MAS-49 rifle

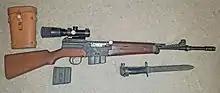
MAS Mle. 1949–56 with APX Scope, Scope Case, and Bayonet

The MAS-49 arrived after a series of small, distinct design improvements. Today, this might be termed spiral development, where small elements are changed with successive models, rather than large significant changes. The MAS-49 semi-automatic rifle evolved from the prototype MAS-38/39 and from the MAS-40, and lastly from the post-war MAS-44 and its minor variants 44A, 44B and 44C. Although 50,000 MAS-44 rifles were ordered in January 1945, only 6,200 were delivered to the French Navy. The MAS-49 was formally adopted by the French Army in July 1949. Its final form the MAS 49-56 was the French service rifle until adoption of the FAMAS.